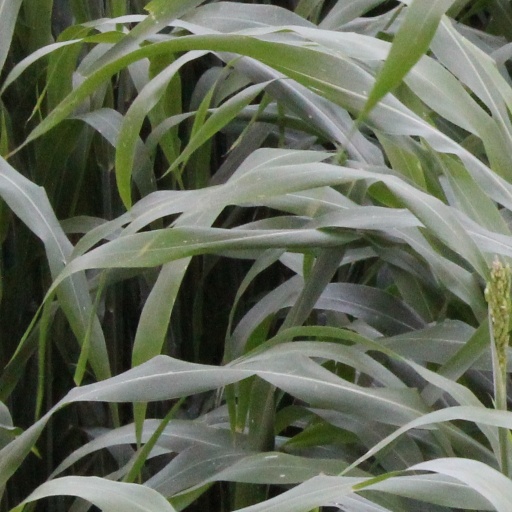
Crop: sorghum